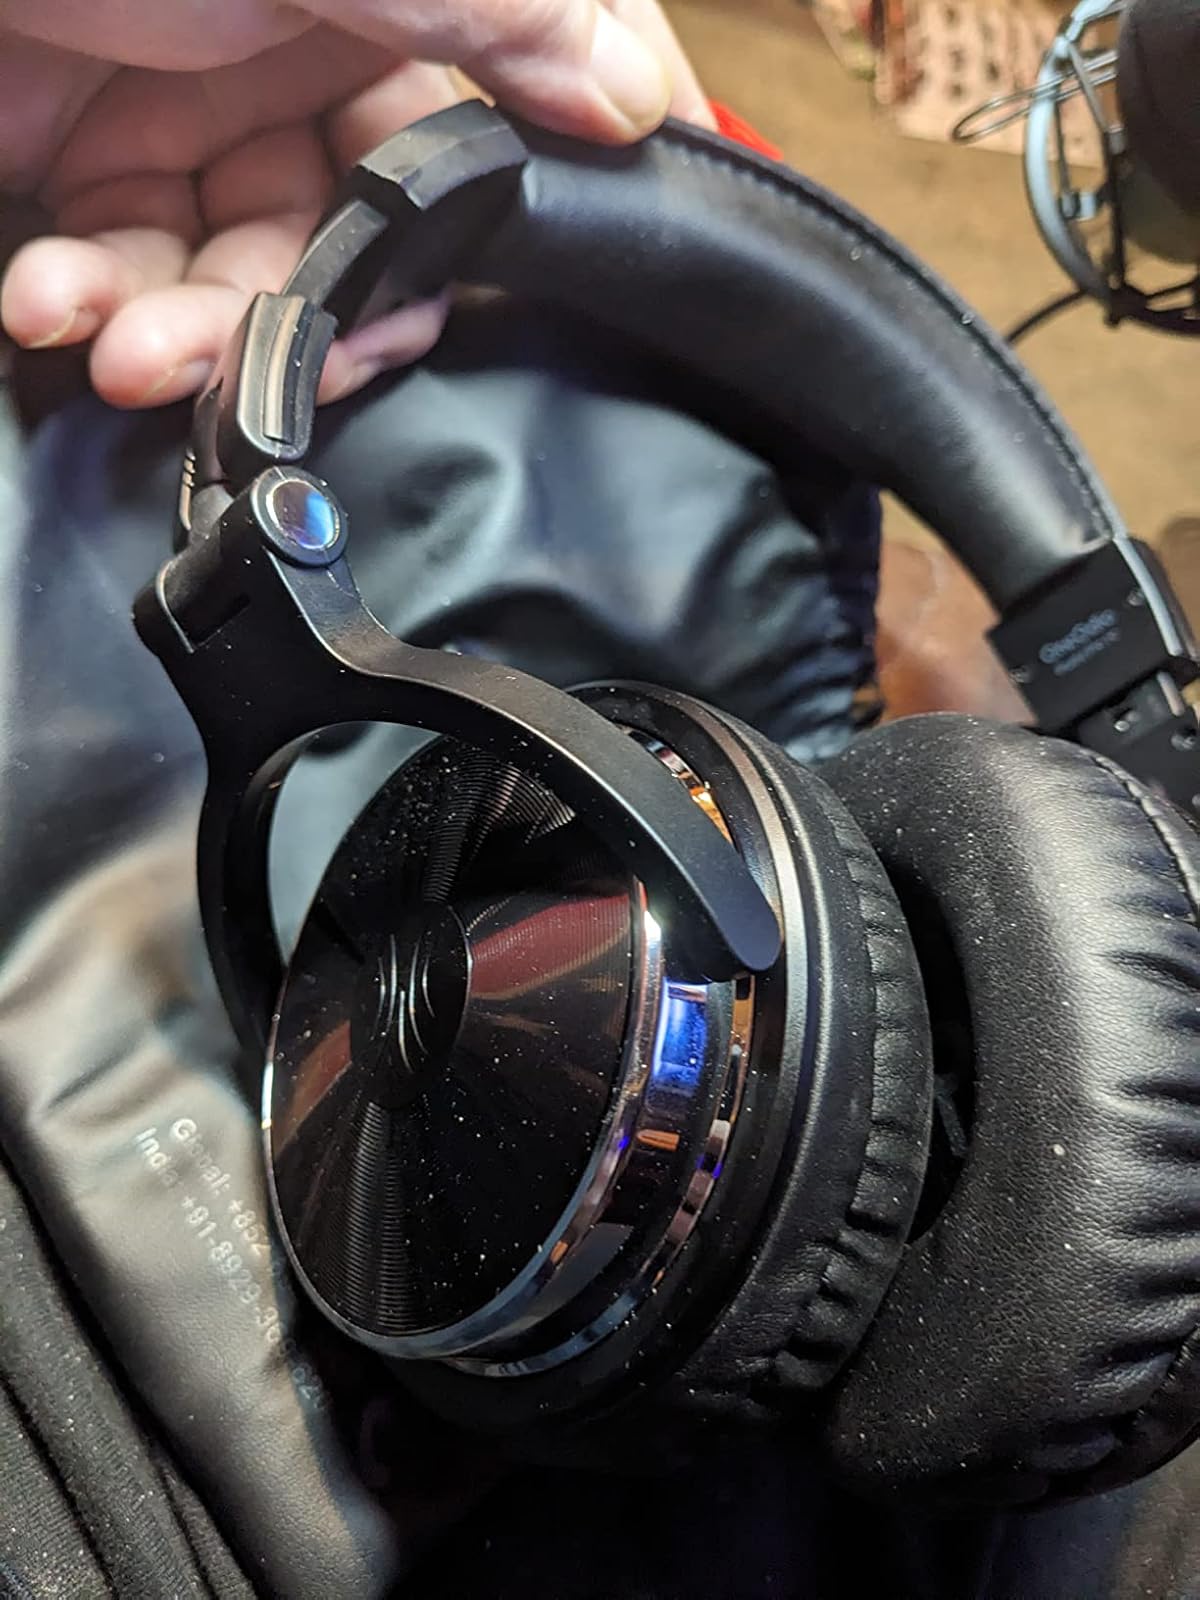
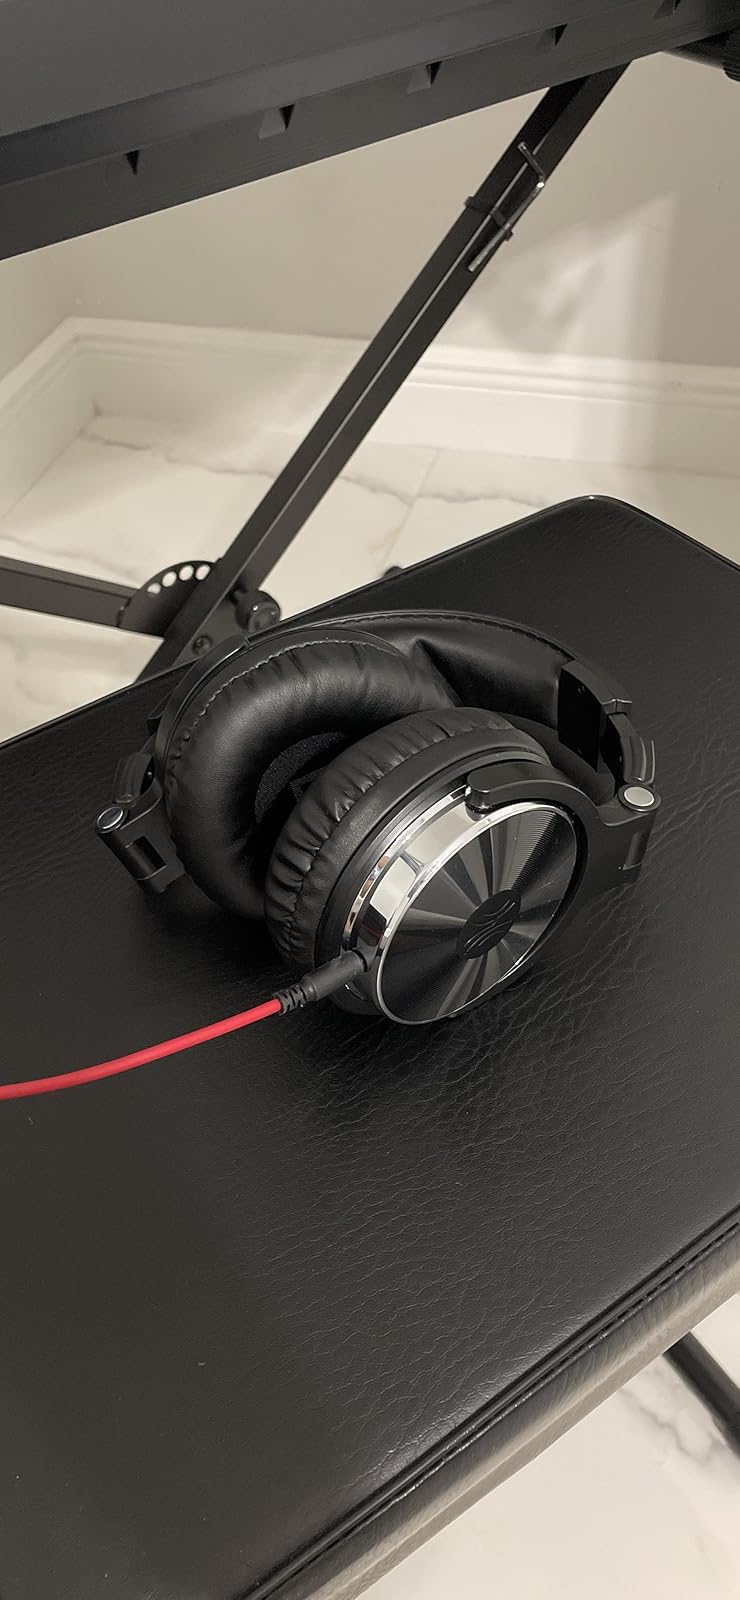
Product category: headphones
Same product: yes